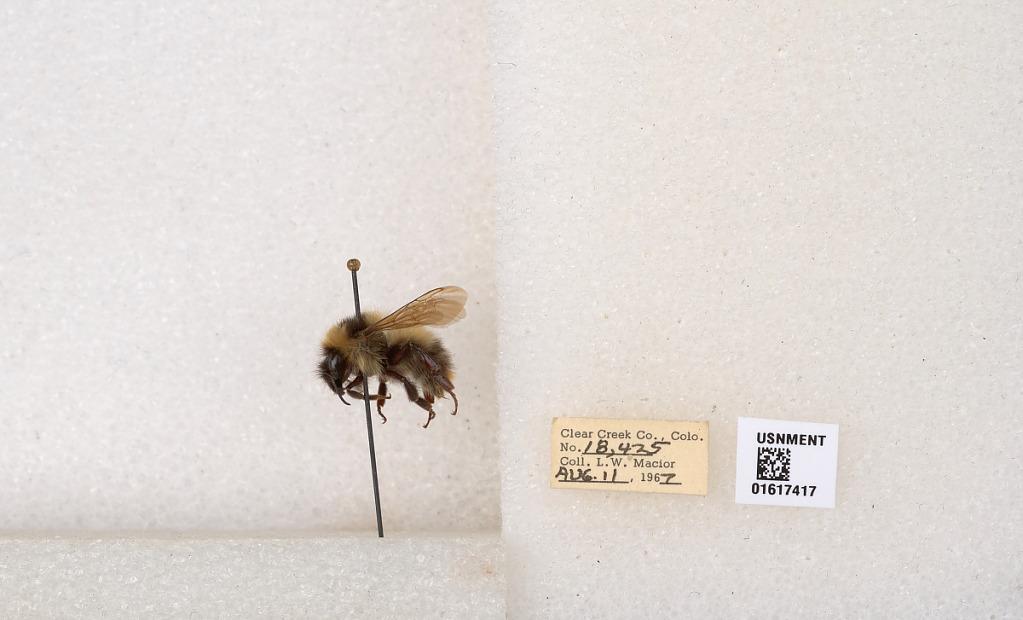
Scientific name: Bombus kirbyellus
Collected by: L. Macior
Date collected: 1967-8-11
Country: United States
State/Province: Colorado
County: Clear Creek
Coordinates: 39.6891, -105.644